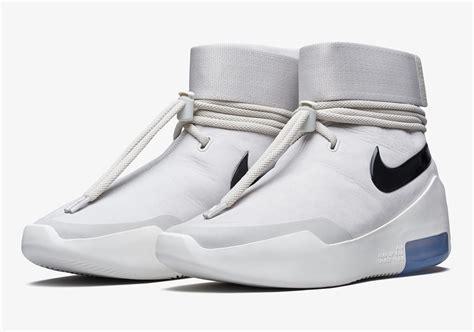
Brand: Nike
Model: Fear of God